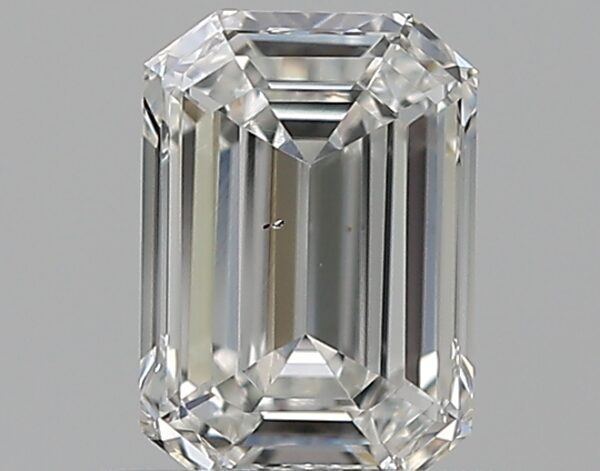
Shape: emerald
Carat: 0.5
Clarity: VS2
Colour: G
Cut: EX
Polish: VG
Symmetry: VG
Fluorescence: F
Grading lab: GIA
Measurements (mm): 5.53 x 3.9 x 2.32